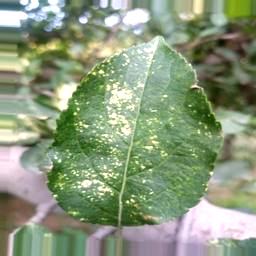
Label: Apple_Mosaic